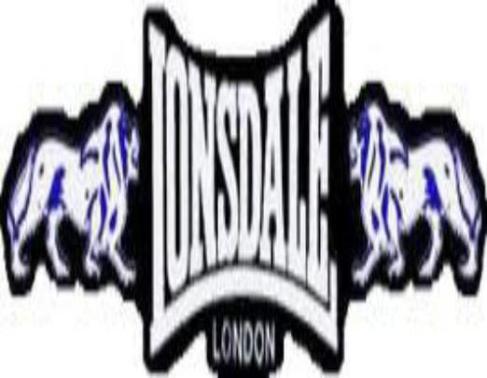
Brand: lonsdale
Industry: Clothes